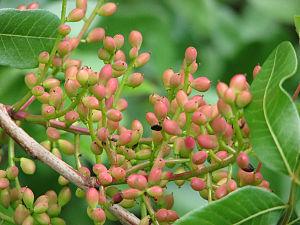
La Station de recherche forestière de Baraki est une annexe expérimentale rattachée à l'Institut national de recherche forestière, située dans le domaine agricole Mehdi Boualem à Baraki dans la wilaya d'Alger.
Le Pistachier térébinthe ou Térébinthe, est une plante à feuillage caduc de la famille des Anacardiacées poussant dans la garrigue et le maquis, commun dans tout le bassin méditerranéen.